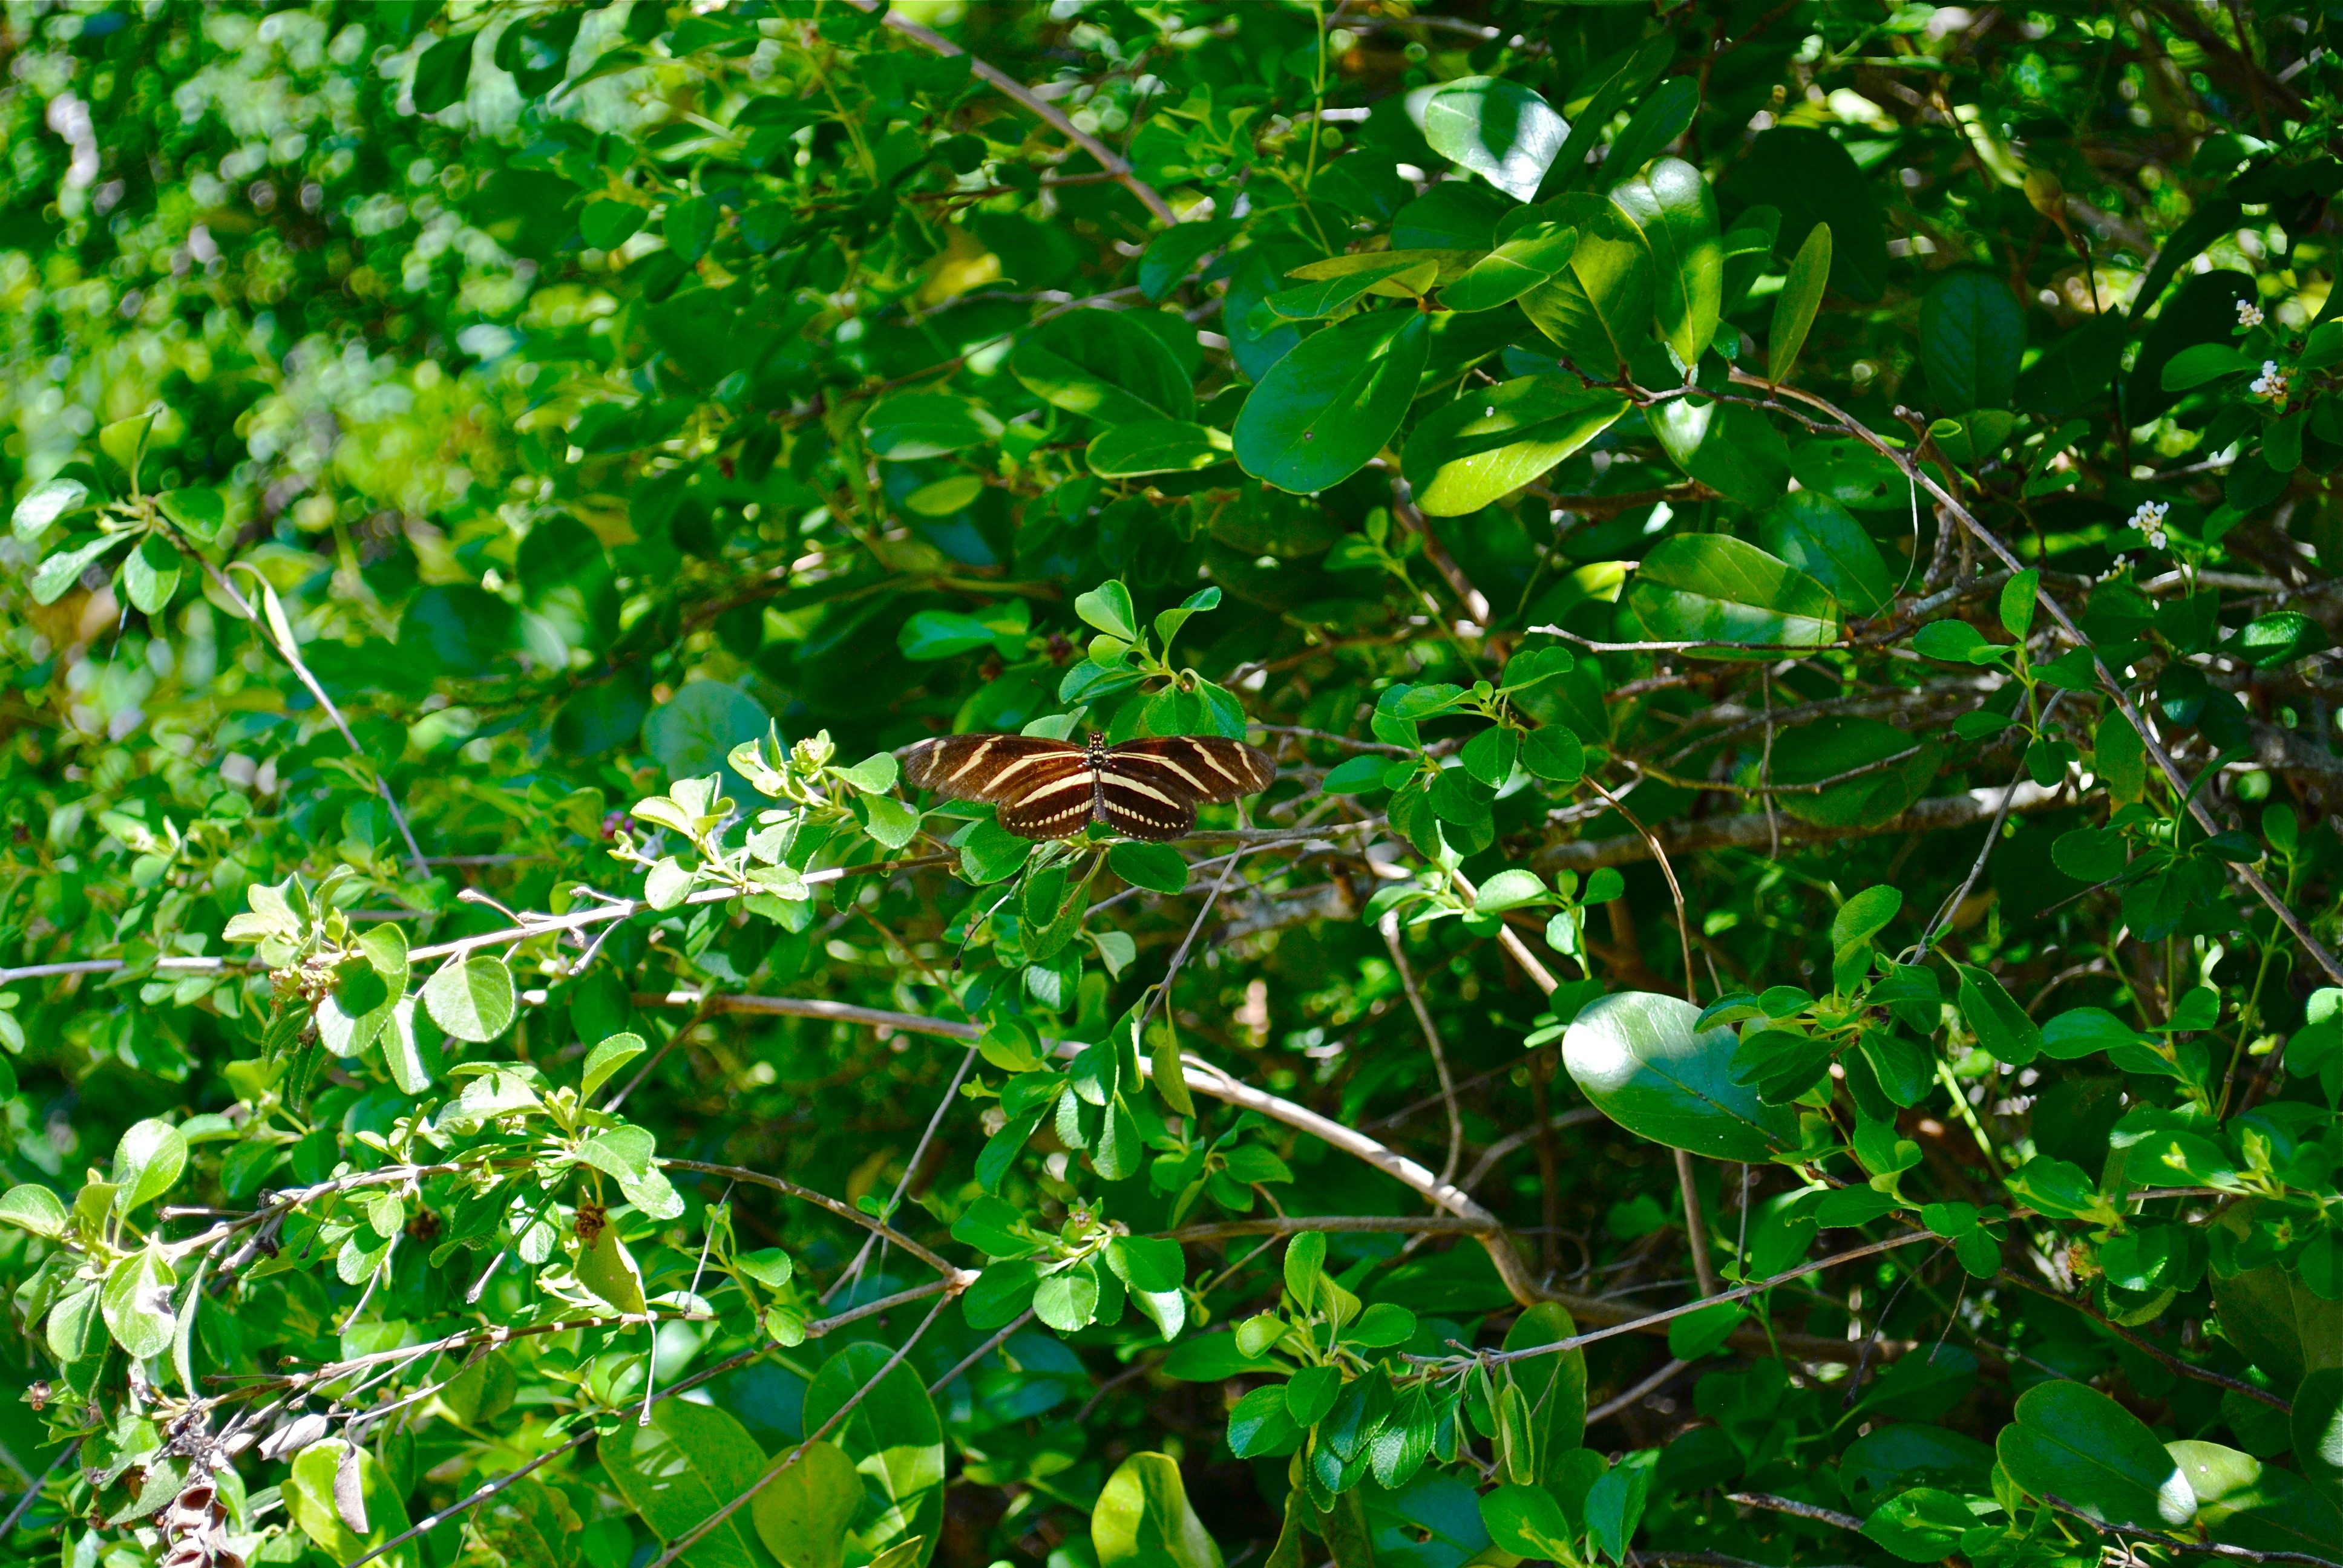
tree, nature, forest, outdoor, branch, wing, plant, fruit, leaf, flower, wildlife, wild, food, green, jungle, produce, insect, small, evergreen, bug, butterfly, colorful, flora, invertebrate, life, marathon, entomology, shrub, rainforest, bright, deciduous, delicate, habitat, fragile, thorax, antennae, metamorphosis, proboscis, flowering plant, florida keys, woody plant, land plant, zebra longwing butterfly, crane point, nature center